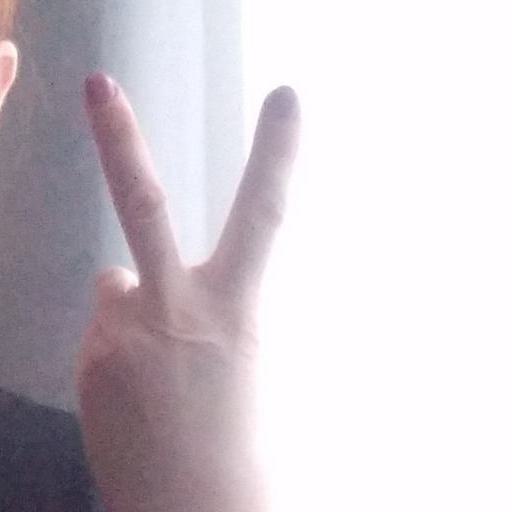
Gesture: peace_inverted